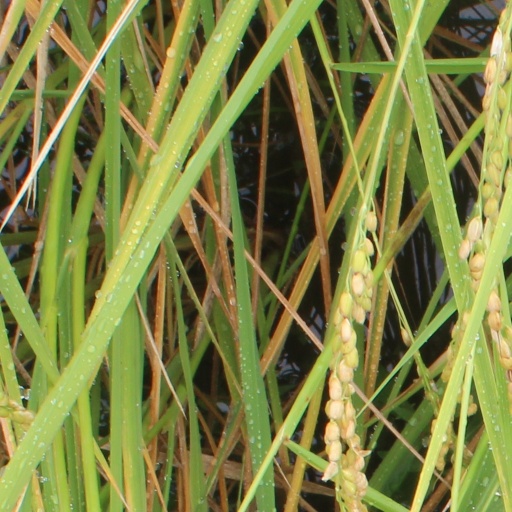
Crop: rice